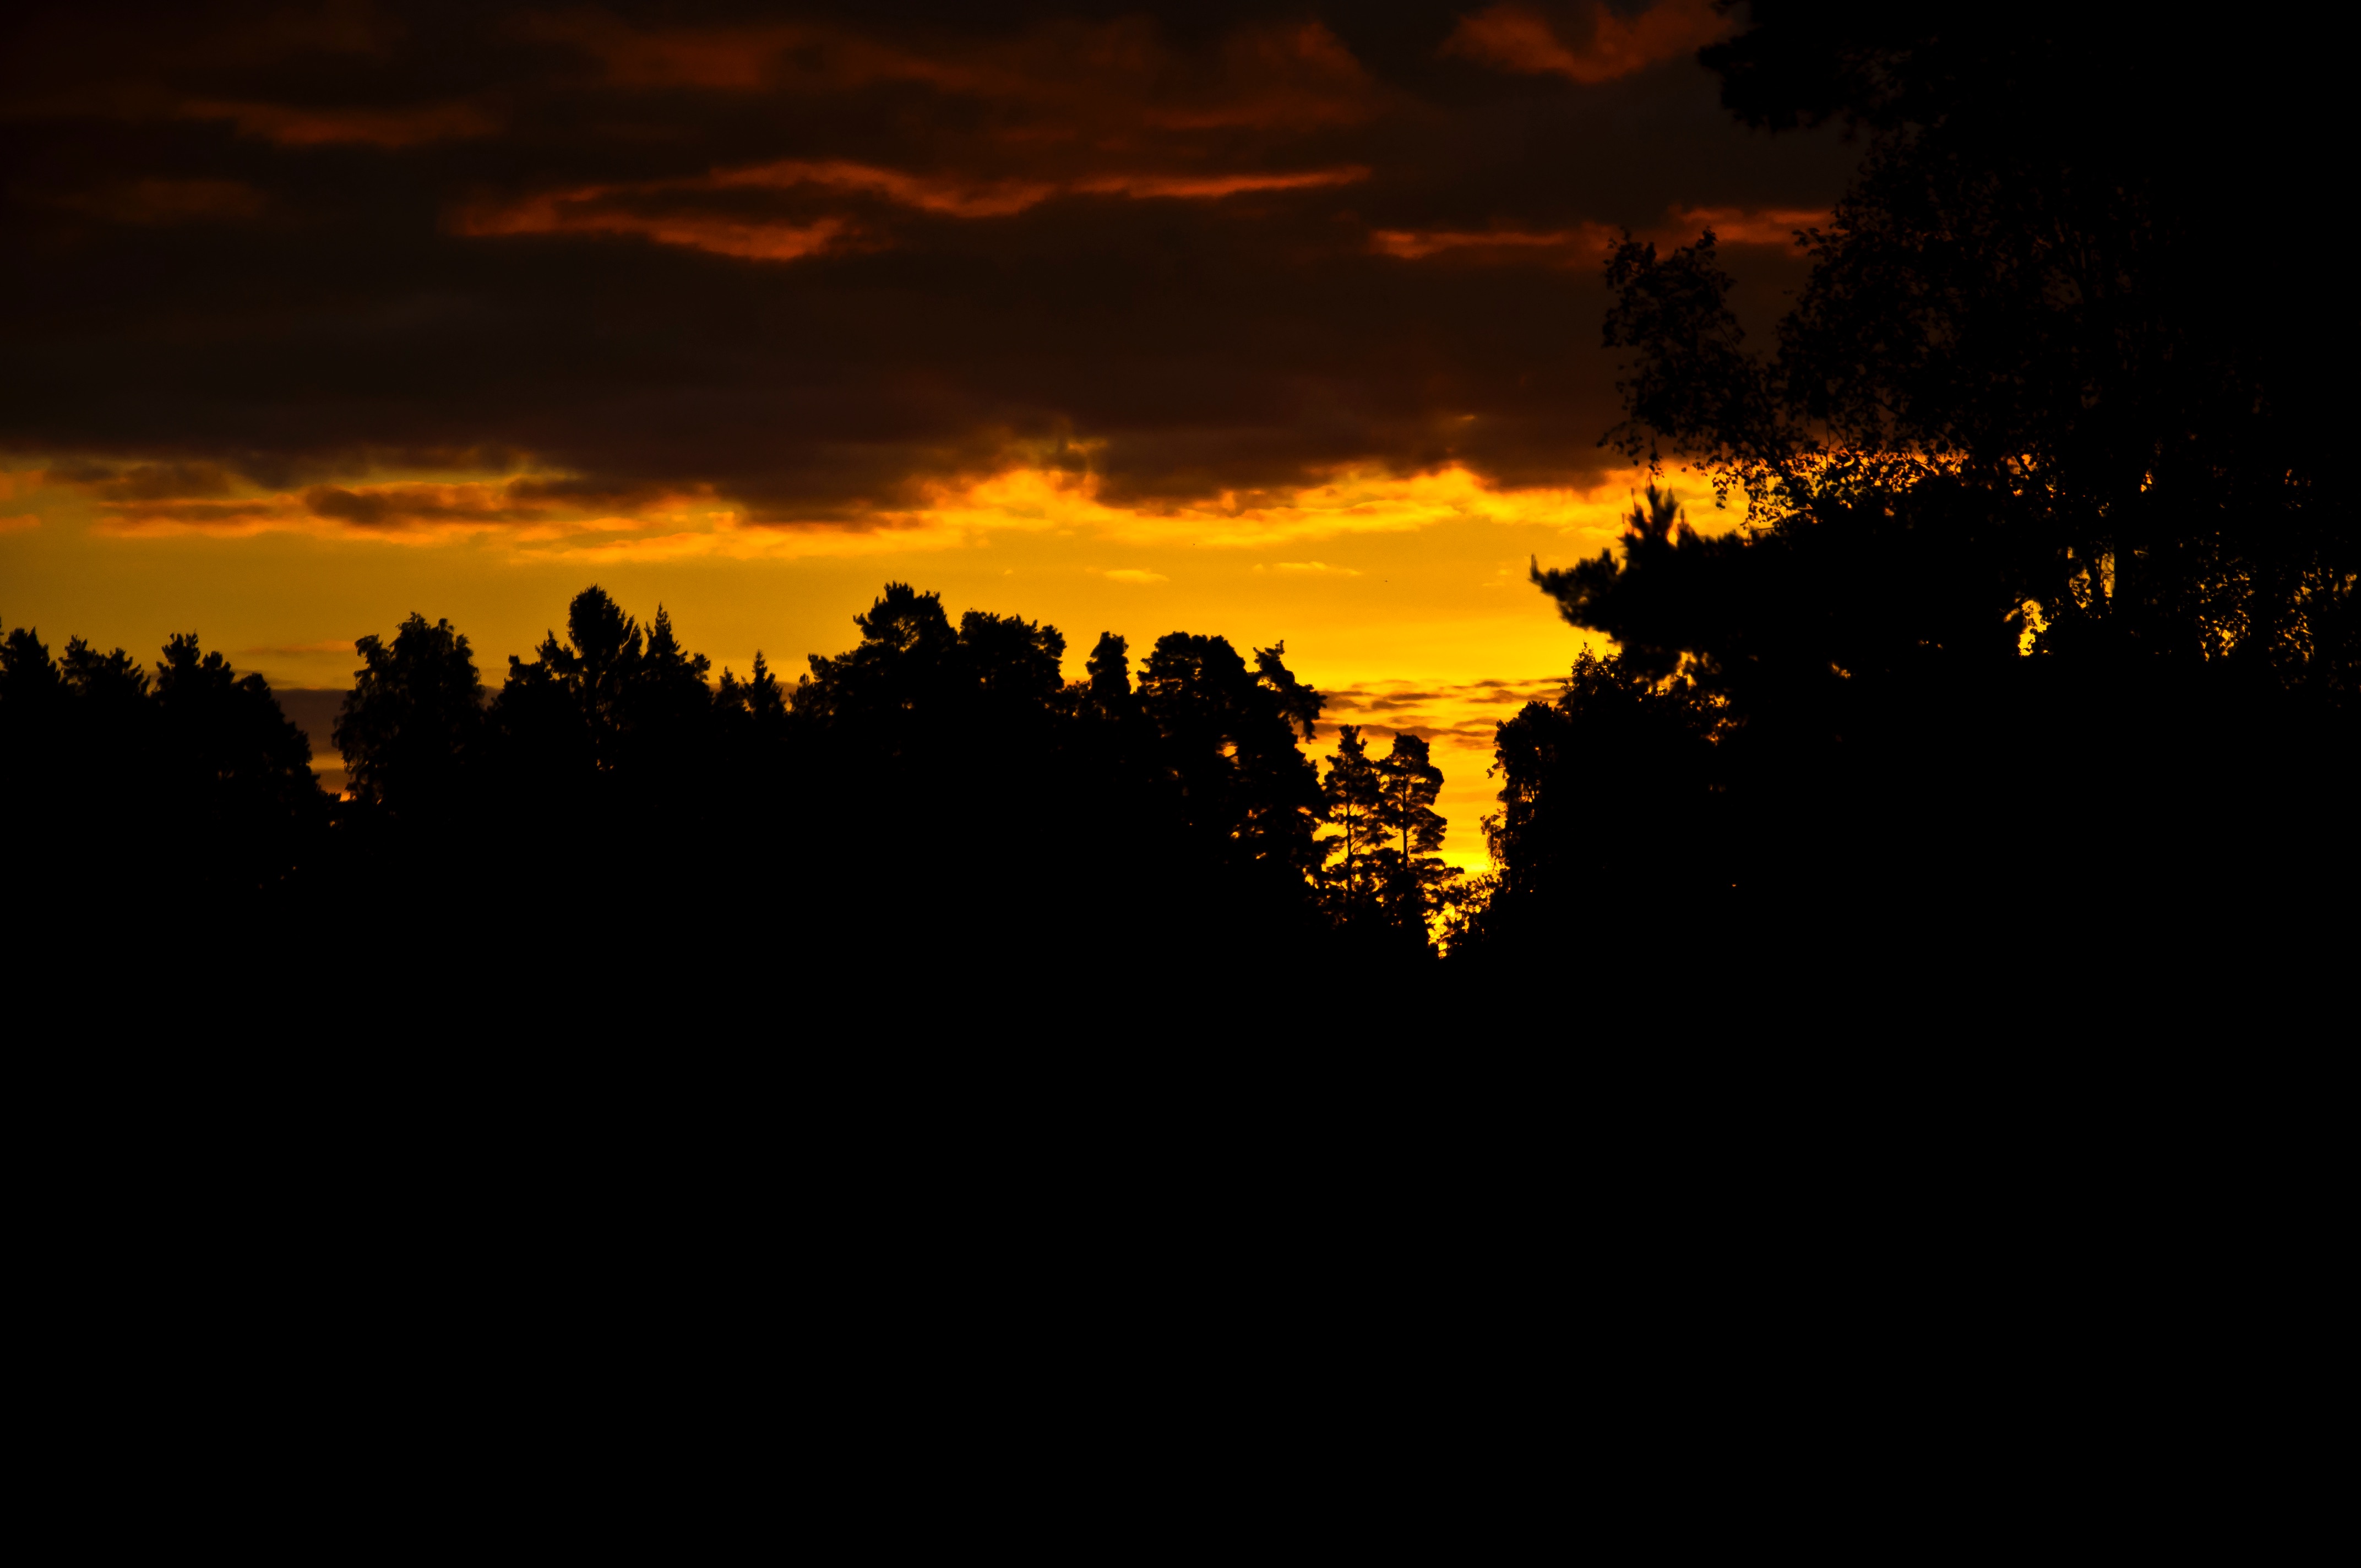
cloud, sky, sunrise, sunset, sunlight, morning, dawn, atmosphere, dusk, evening, darkness, afterglow, red sky at morning